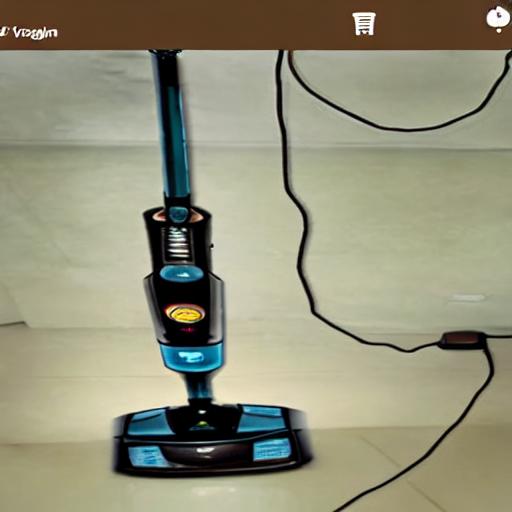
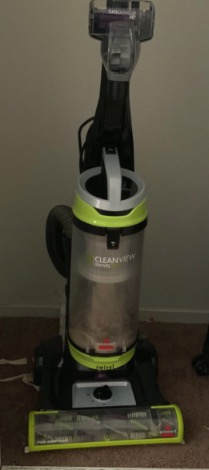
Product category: items_vacuum
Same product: no